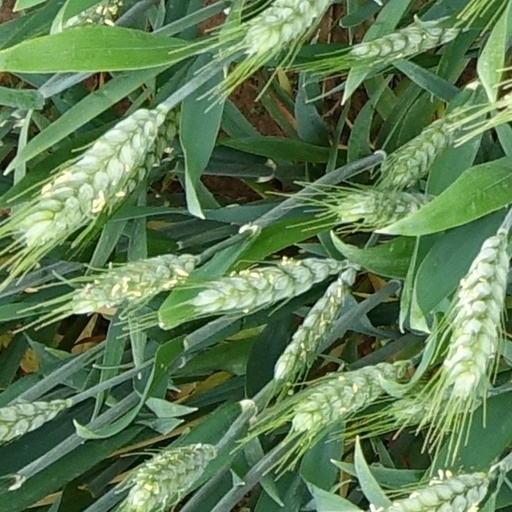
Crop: wheat